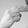
ASL letter: H